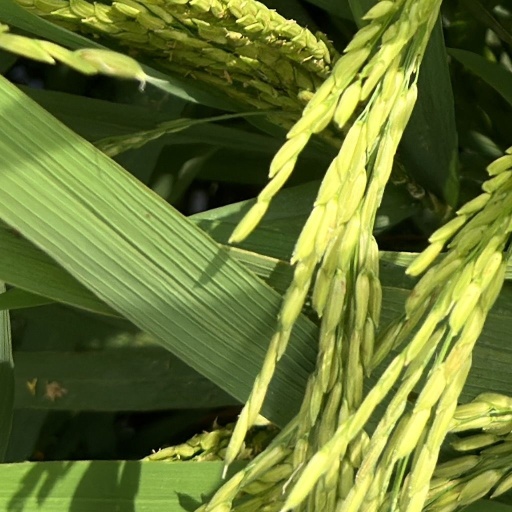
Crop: rice